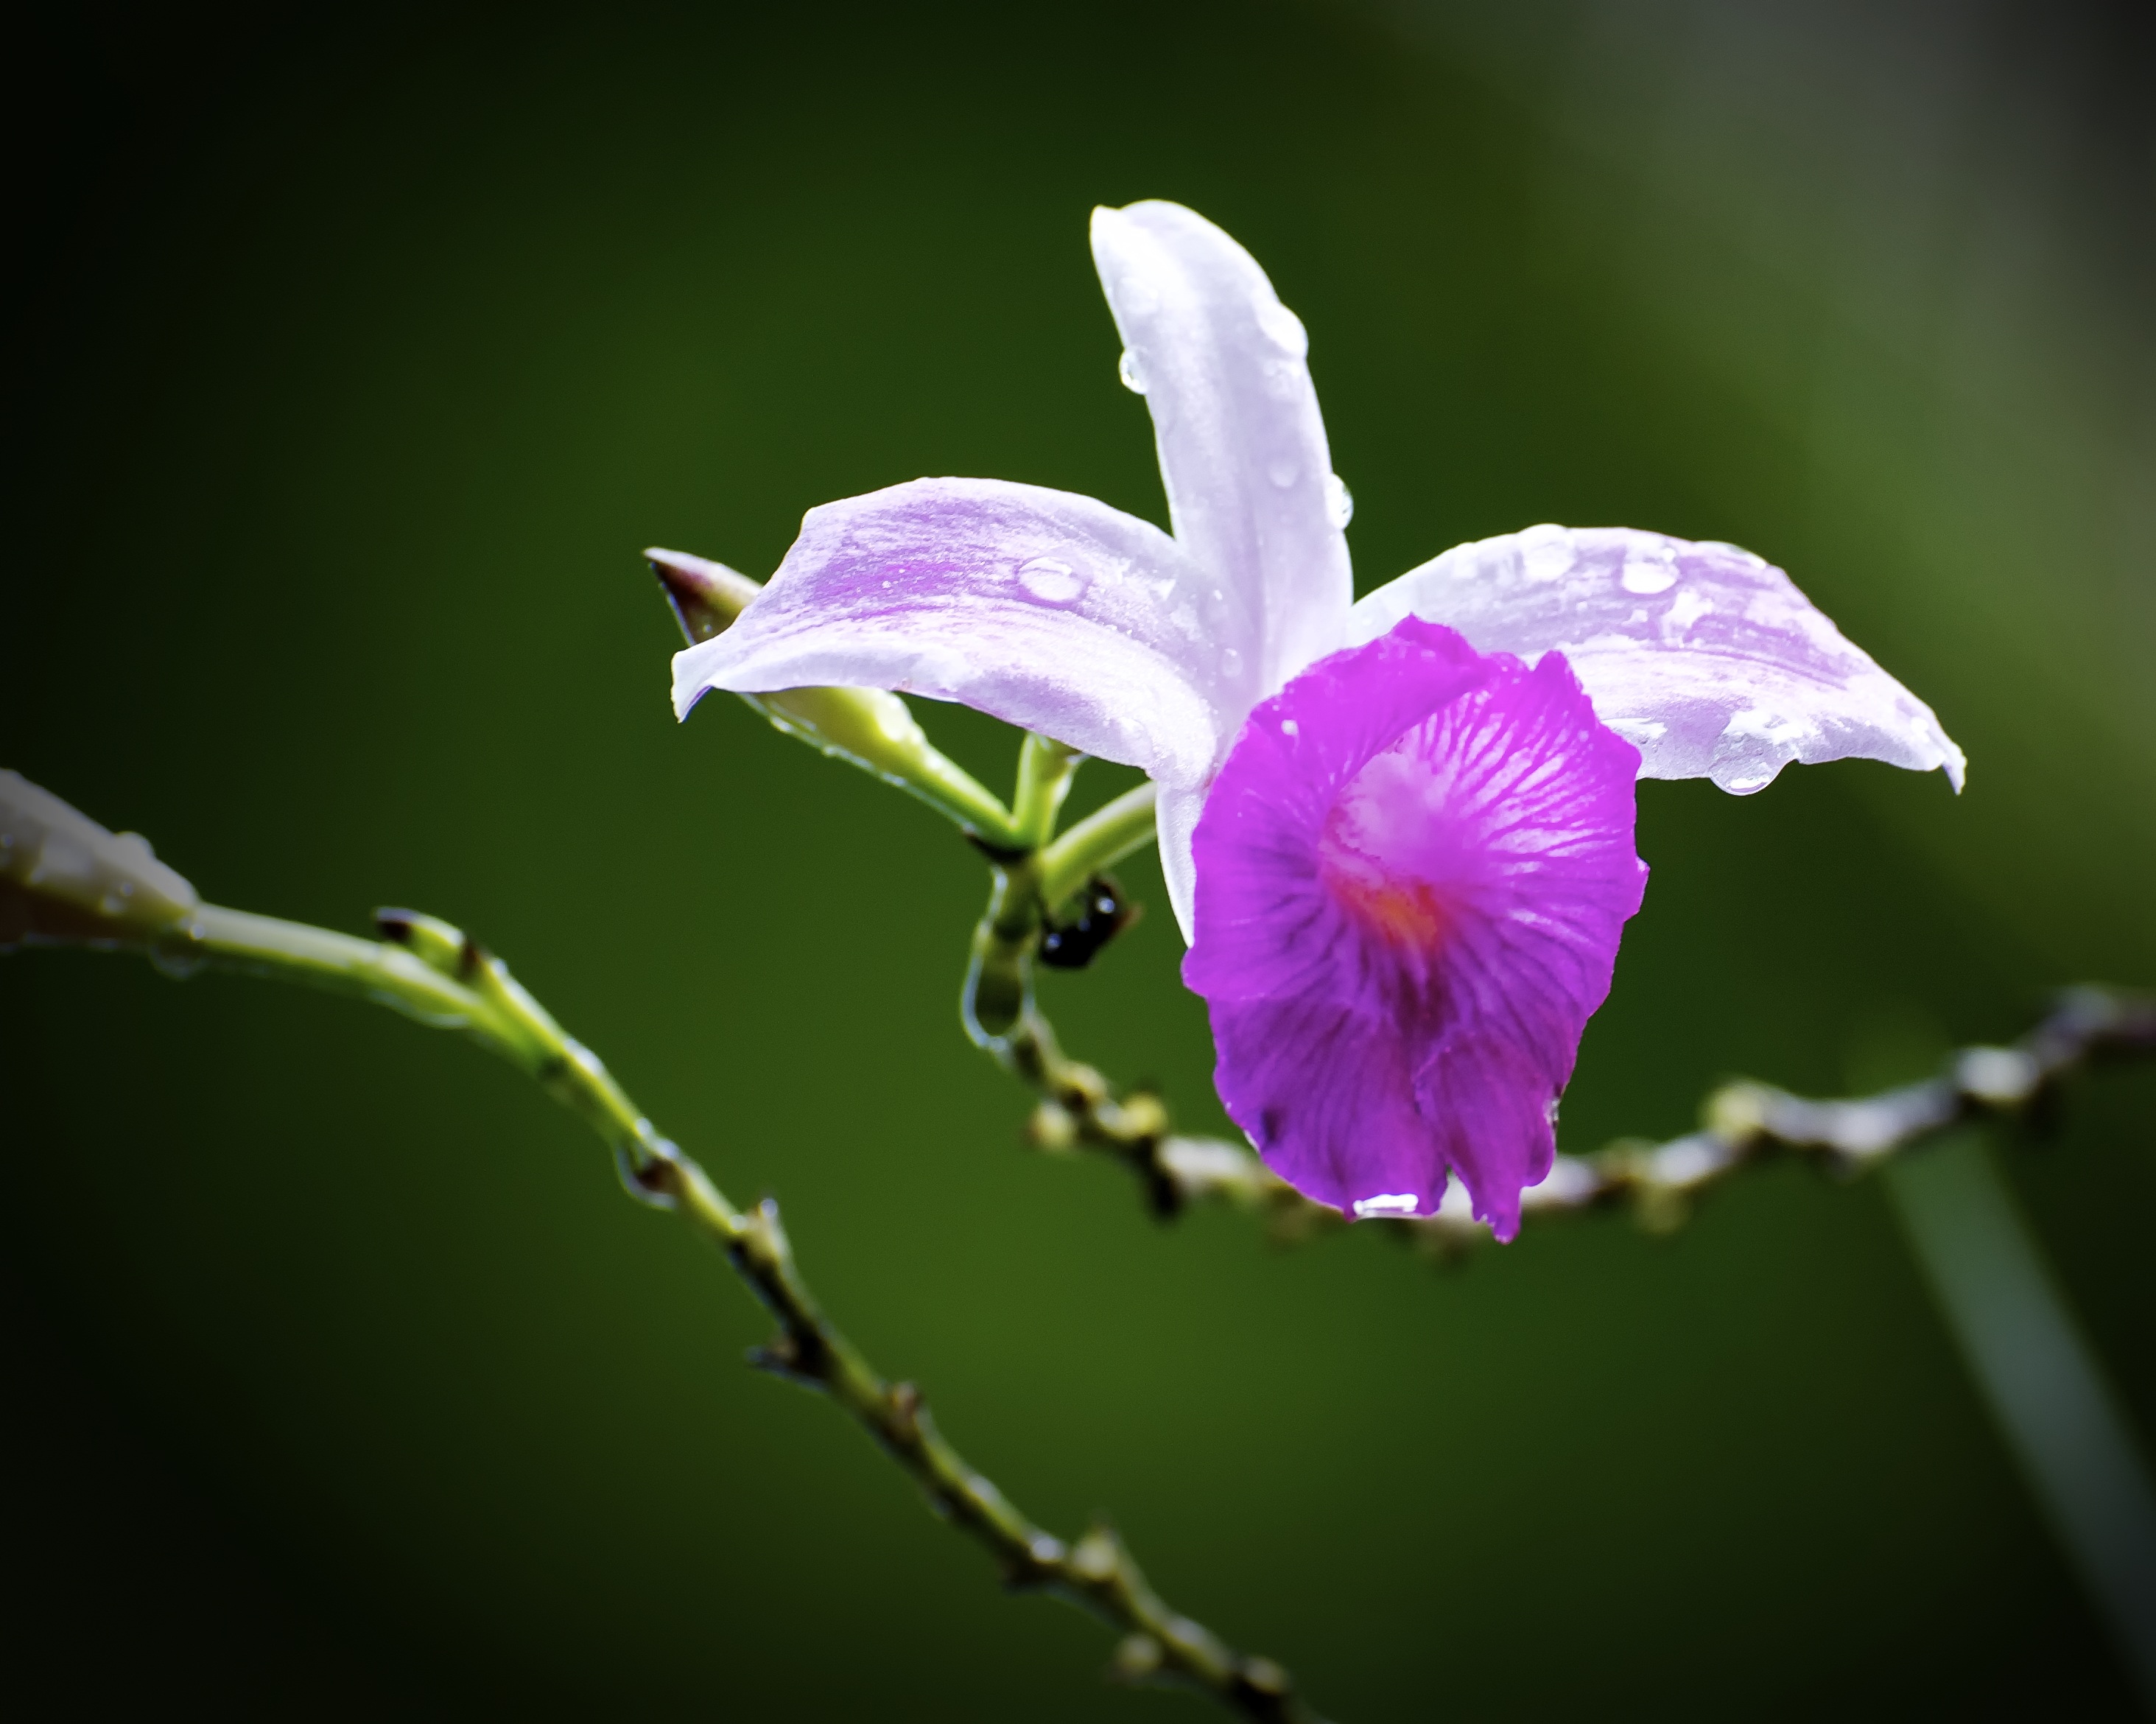
nature, blossom, plant, photography, stem, leaf, flower, purple, petal, bloom, floral, spring, green, tropical, natural, botany, garden, flora, botanical, orchid, wildflower, close up, exotic, macro photography, flowering plant, plant stem, land plant